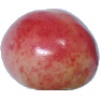
Label: cherry_rainier